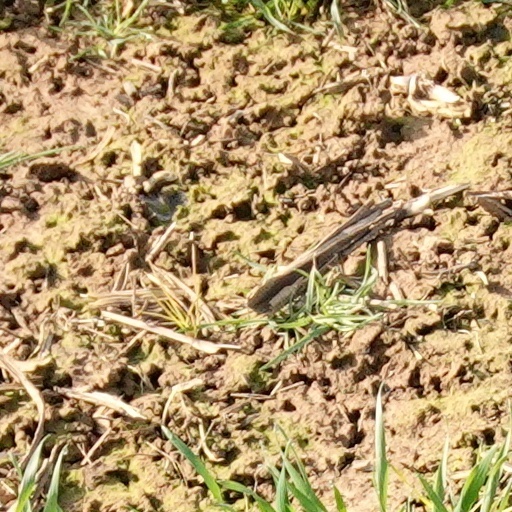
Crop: wheat